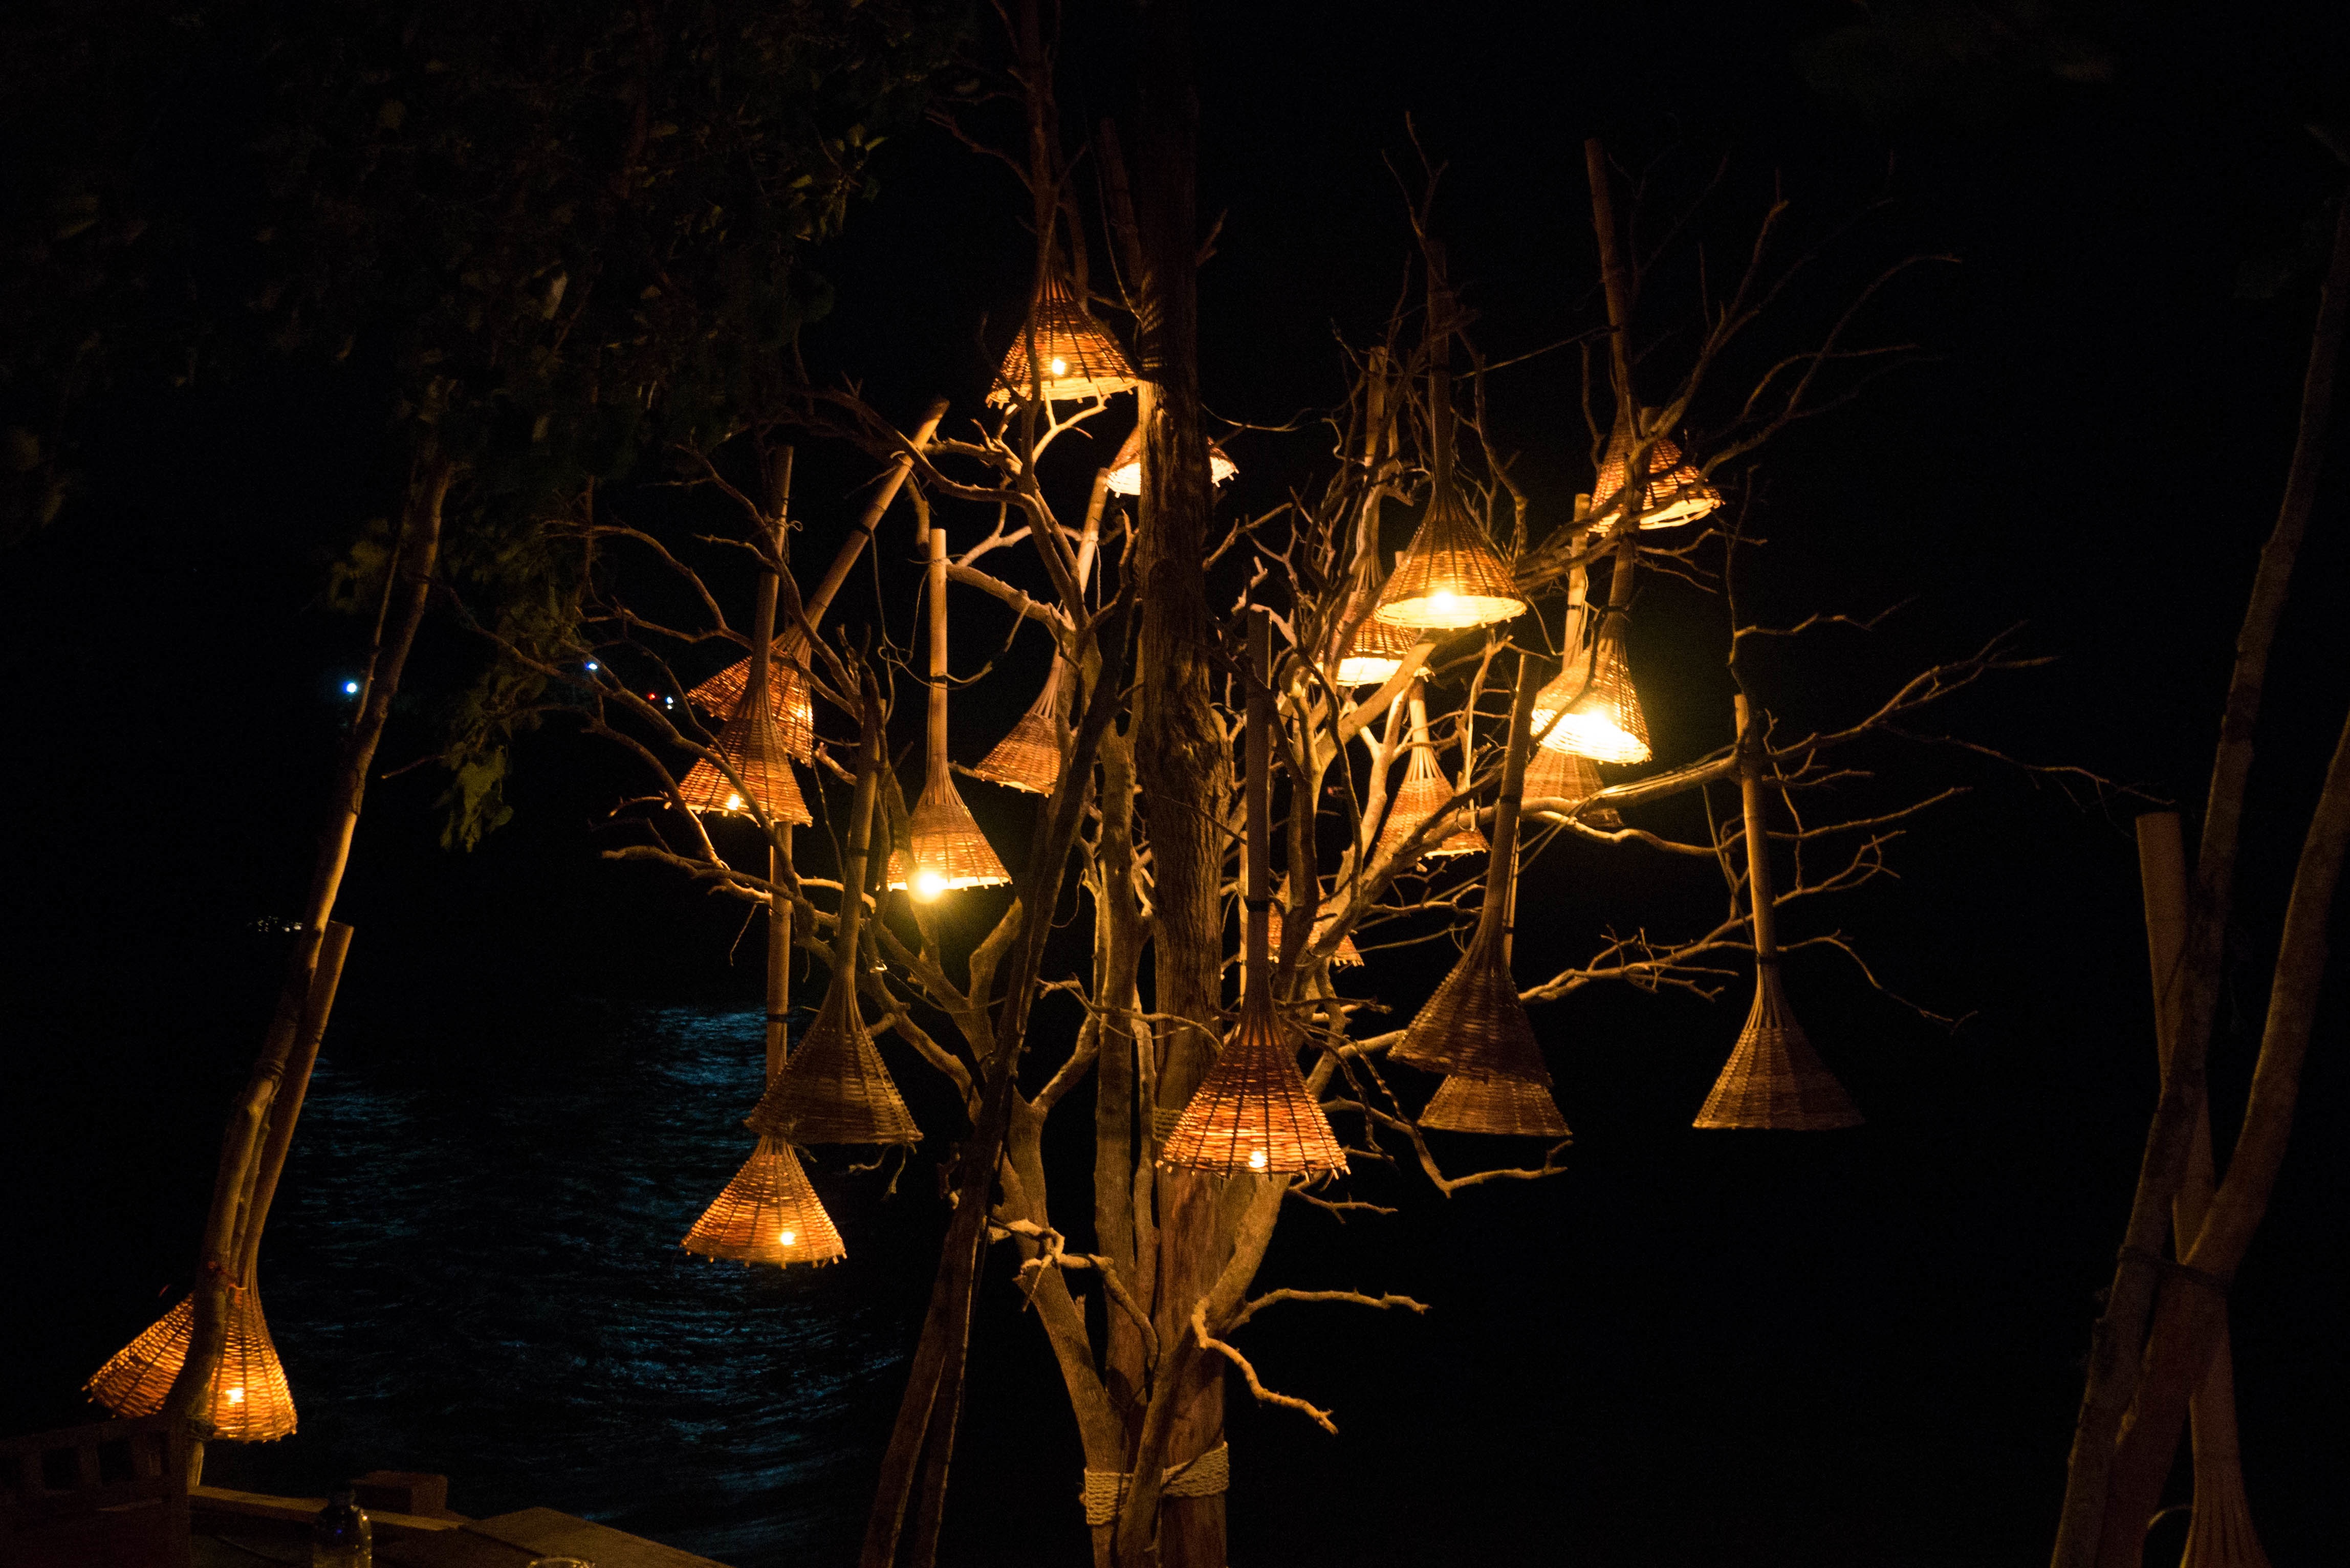
branch, light, night, sunlight, flower, sparkler, flame, darkness, lighting